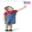
Label: boy